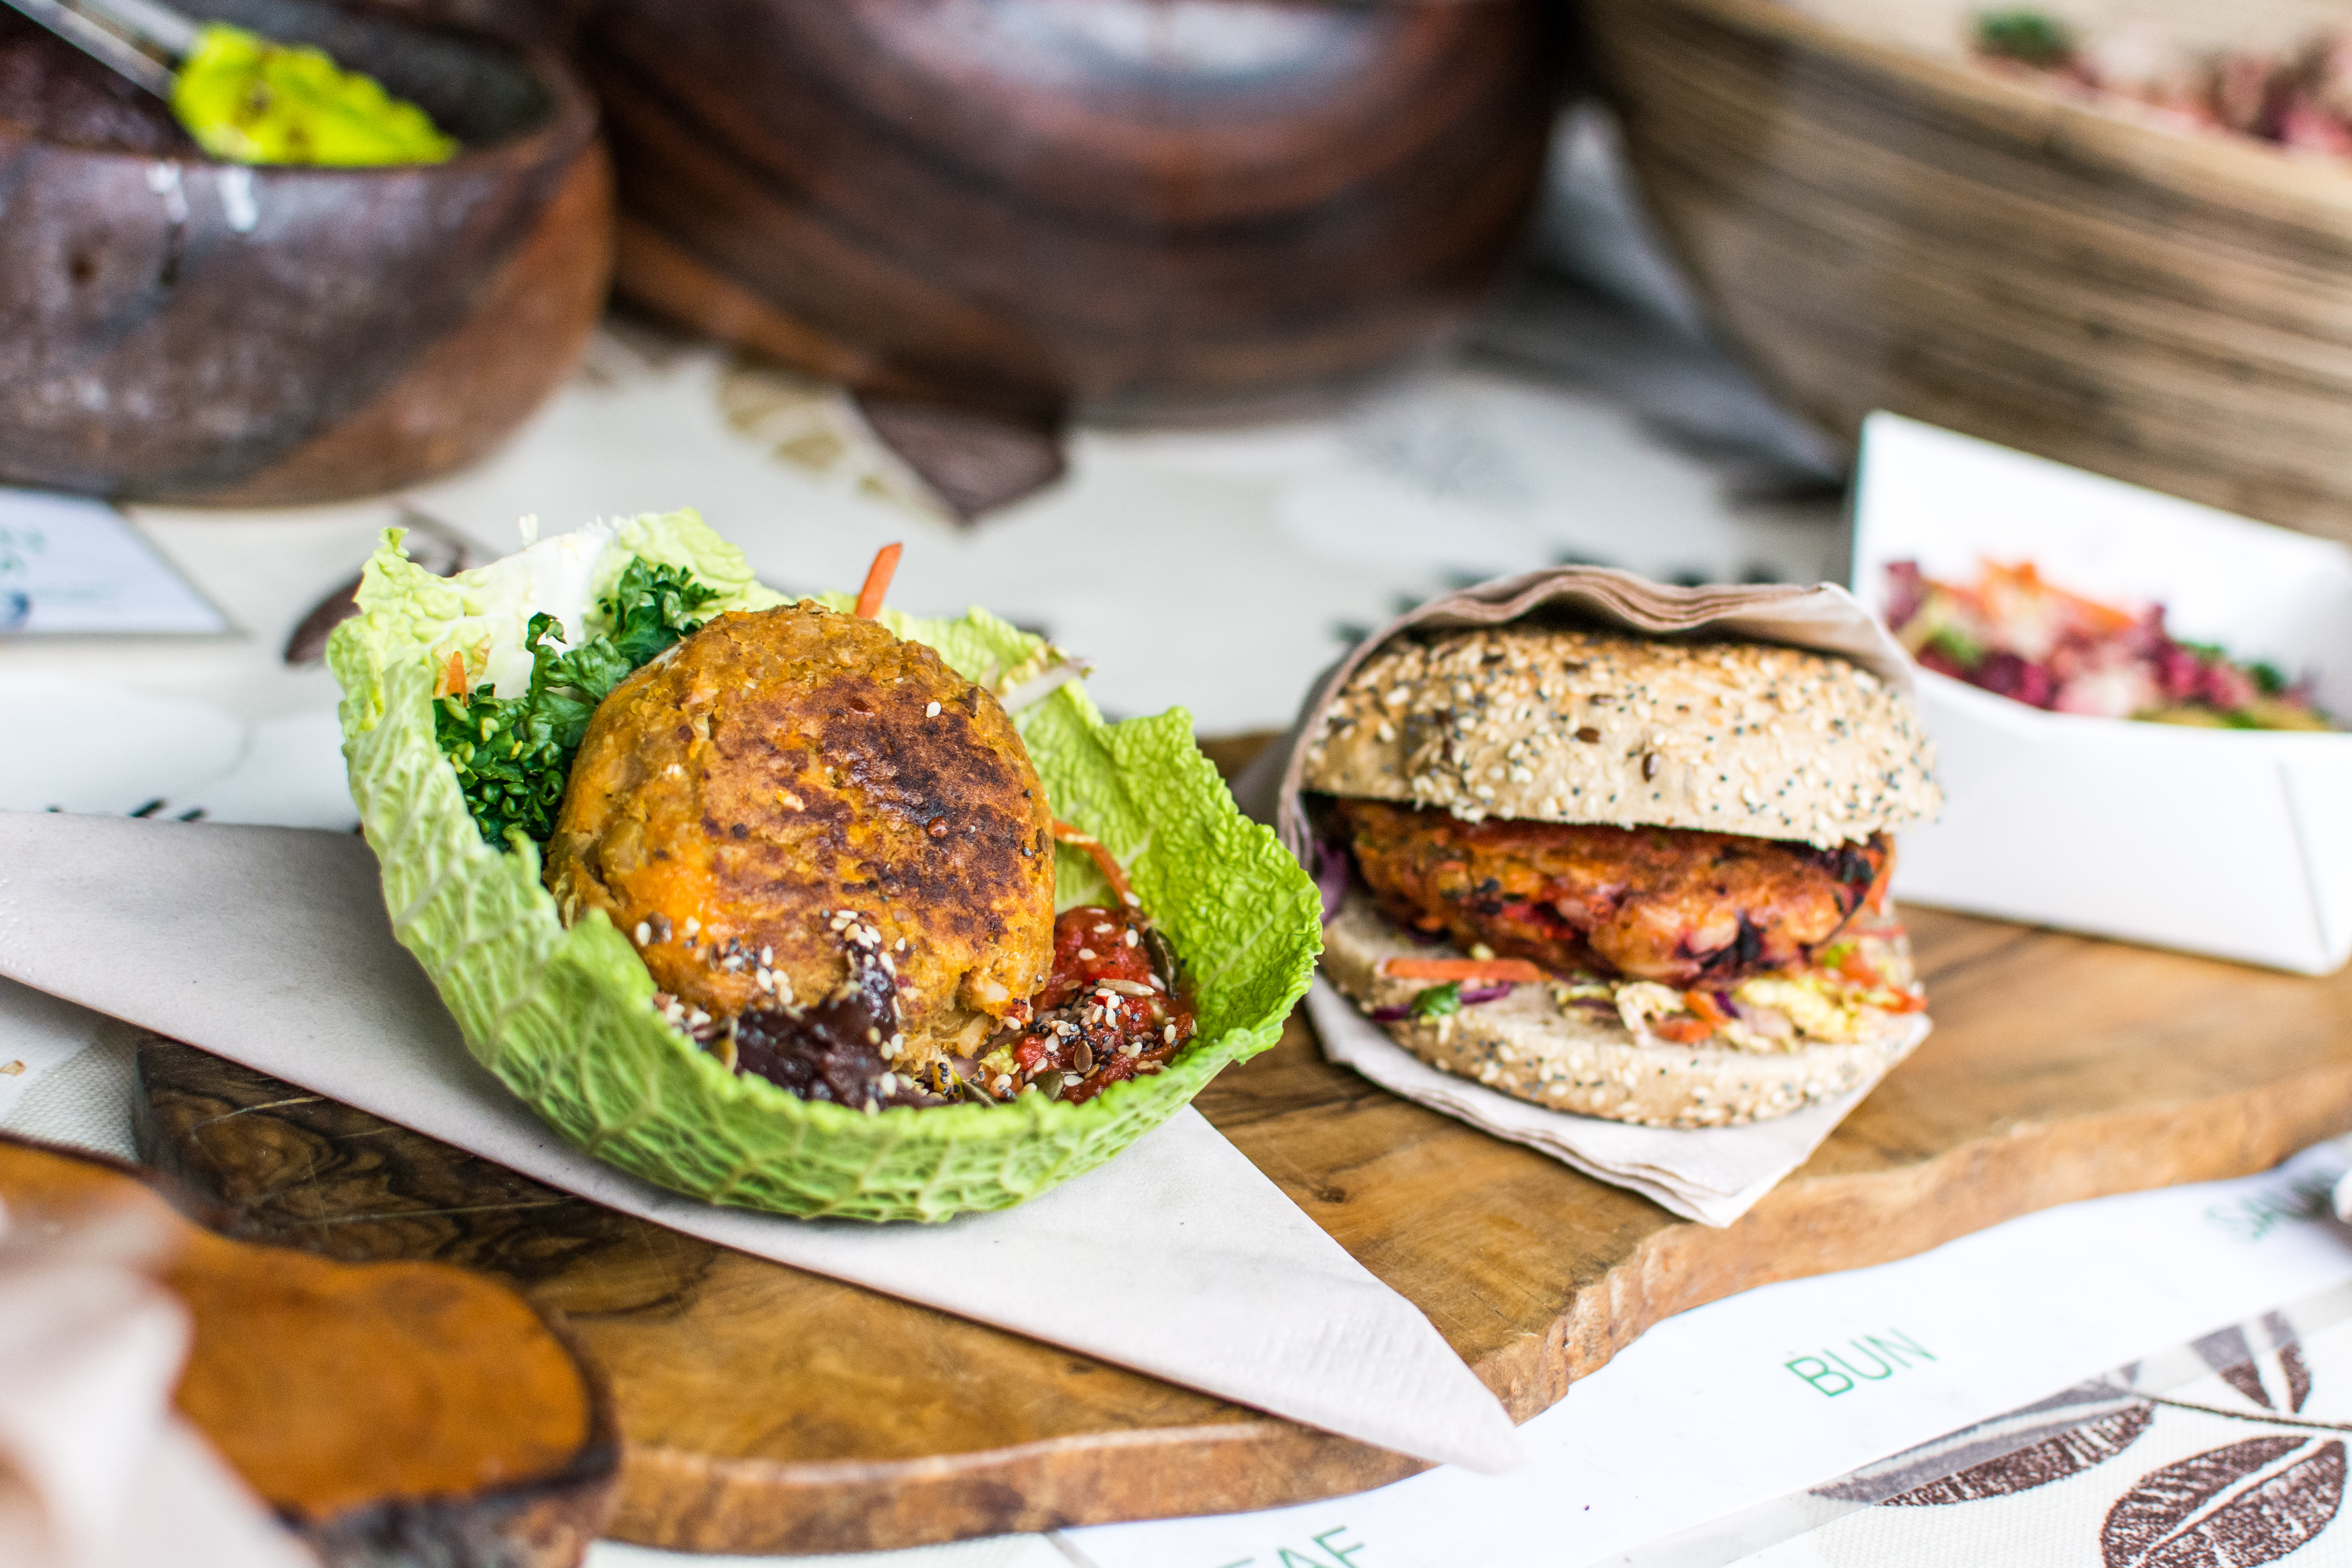
dish, food, cuisine, ingredient, comfort food, produce, vegetarian food, vegan nutrition, recipe, appetizer, finger food, sandwich, slider, meal, sandwich wrap, veggie burger, mediterranean food, vegetable, fast food